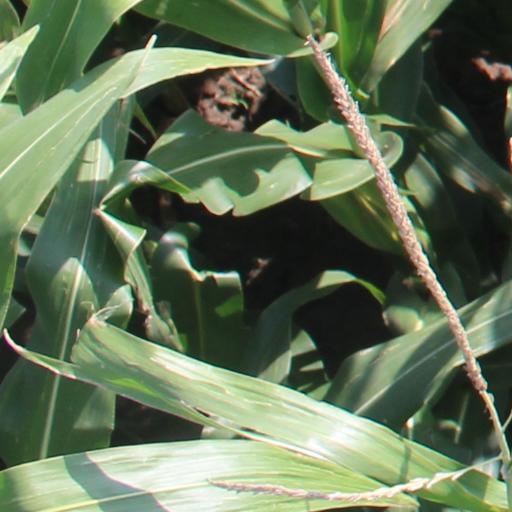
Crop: maize; corn